Stretching

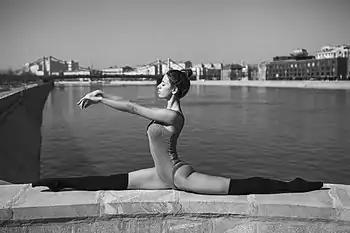
Samira Mustafaeva, Russian rhythmic gymnast

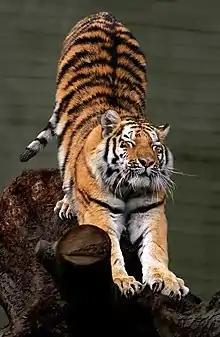
A stretching Siberian tiger

Stretching is a form of physical exercise in which a specific muscle or tendon (or muscle group) is deliberately expanded and flexed in order to improve the muscle's felt elasticity and achieve comfortable muscle tone. The result is a feeling of increased muscle control, flexibility, and range of motion. Stretching is also used therapeutically to alleviate cramps and to improve function in daily activities by increasing range of motion.